Björn Anklev

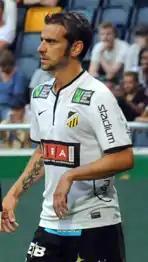

Björn Anklev (born 13 April 1979) is a Swedish former football player who played as a midfielder.